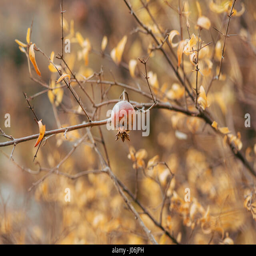
red ripe pomegranate on the tree .